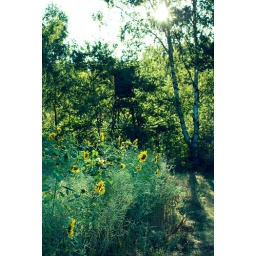
Sunflower field at the edge of a forest in the morning (II)